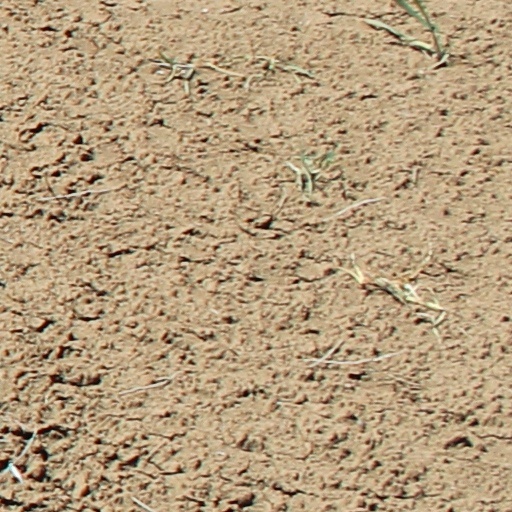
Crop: wheat